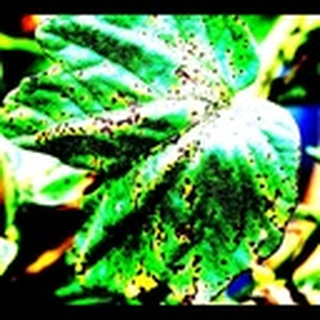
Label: cotton_bacterial_blight